Enrico Franzoi

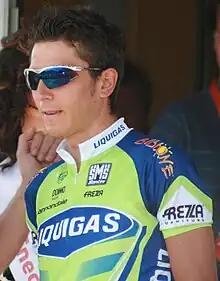

Enrico Franzoi (born 8 August 1982 in Mestre) is an Italian professional cyclo-cross and road bicycle racer, who currently rides for Italian amateur team ASD Salese. Franzoi was previously a member of UCI ProTeams and . Franzoi has won the Italian Cyclo-cross Championships on four occasions – in 2005, 2006, 2007 and 2009.